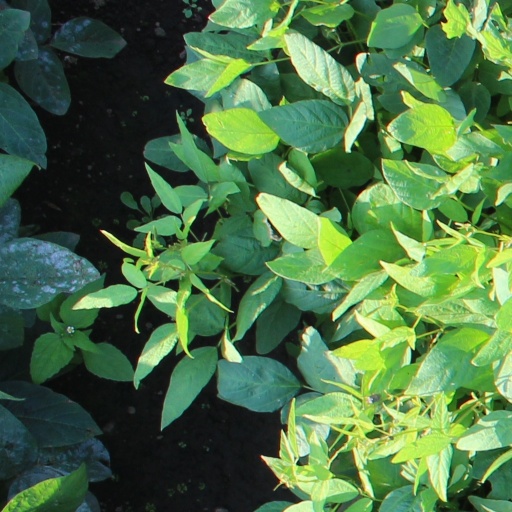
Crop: soybean